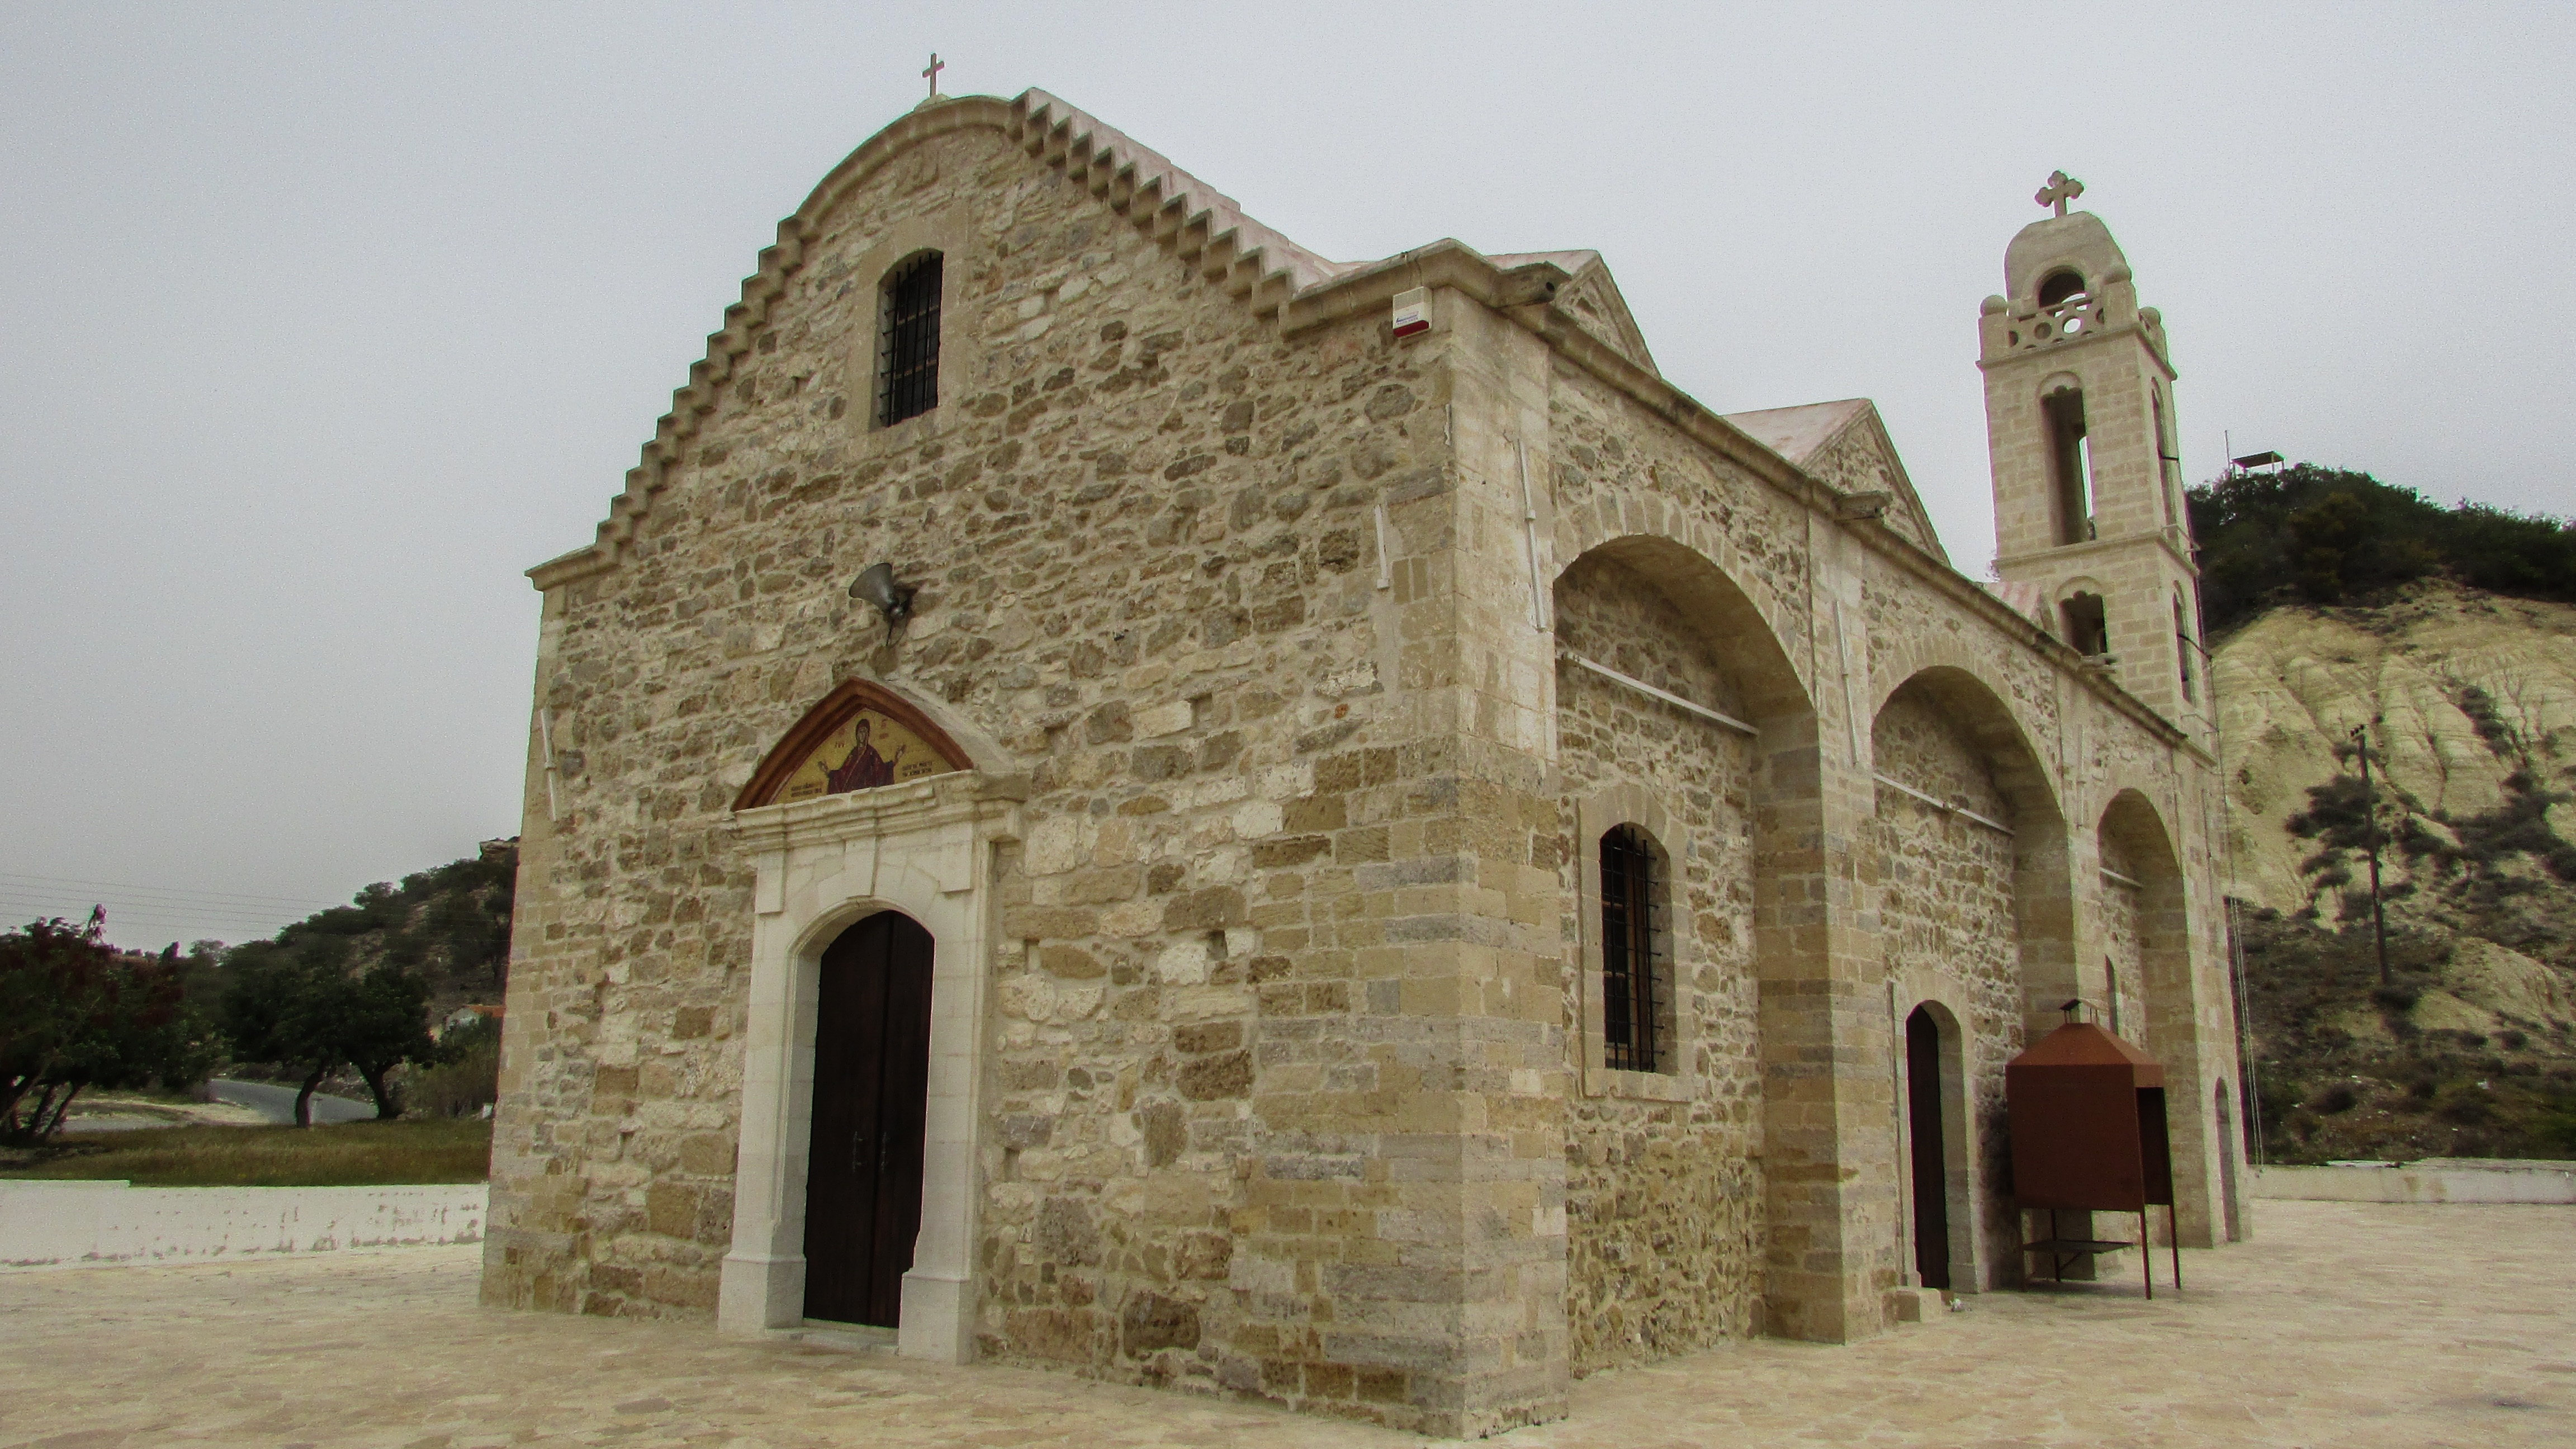
architecture, building, religion, church, chapel, place of worship, medieval architecture, medieval, monastery, synagogue, orthodox, abbey, historical, middle ages, cyprus, historic site, ancient history, pyla, panagia asprovouniotissa, byzantine architecture, spanish missions in california